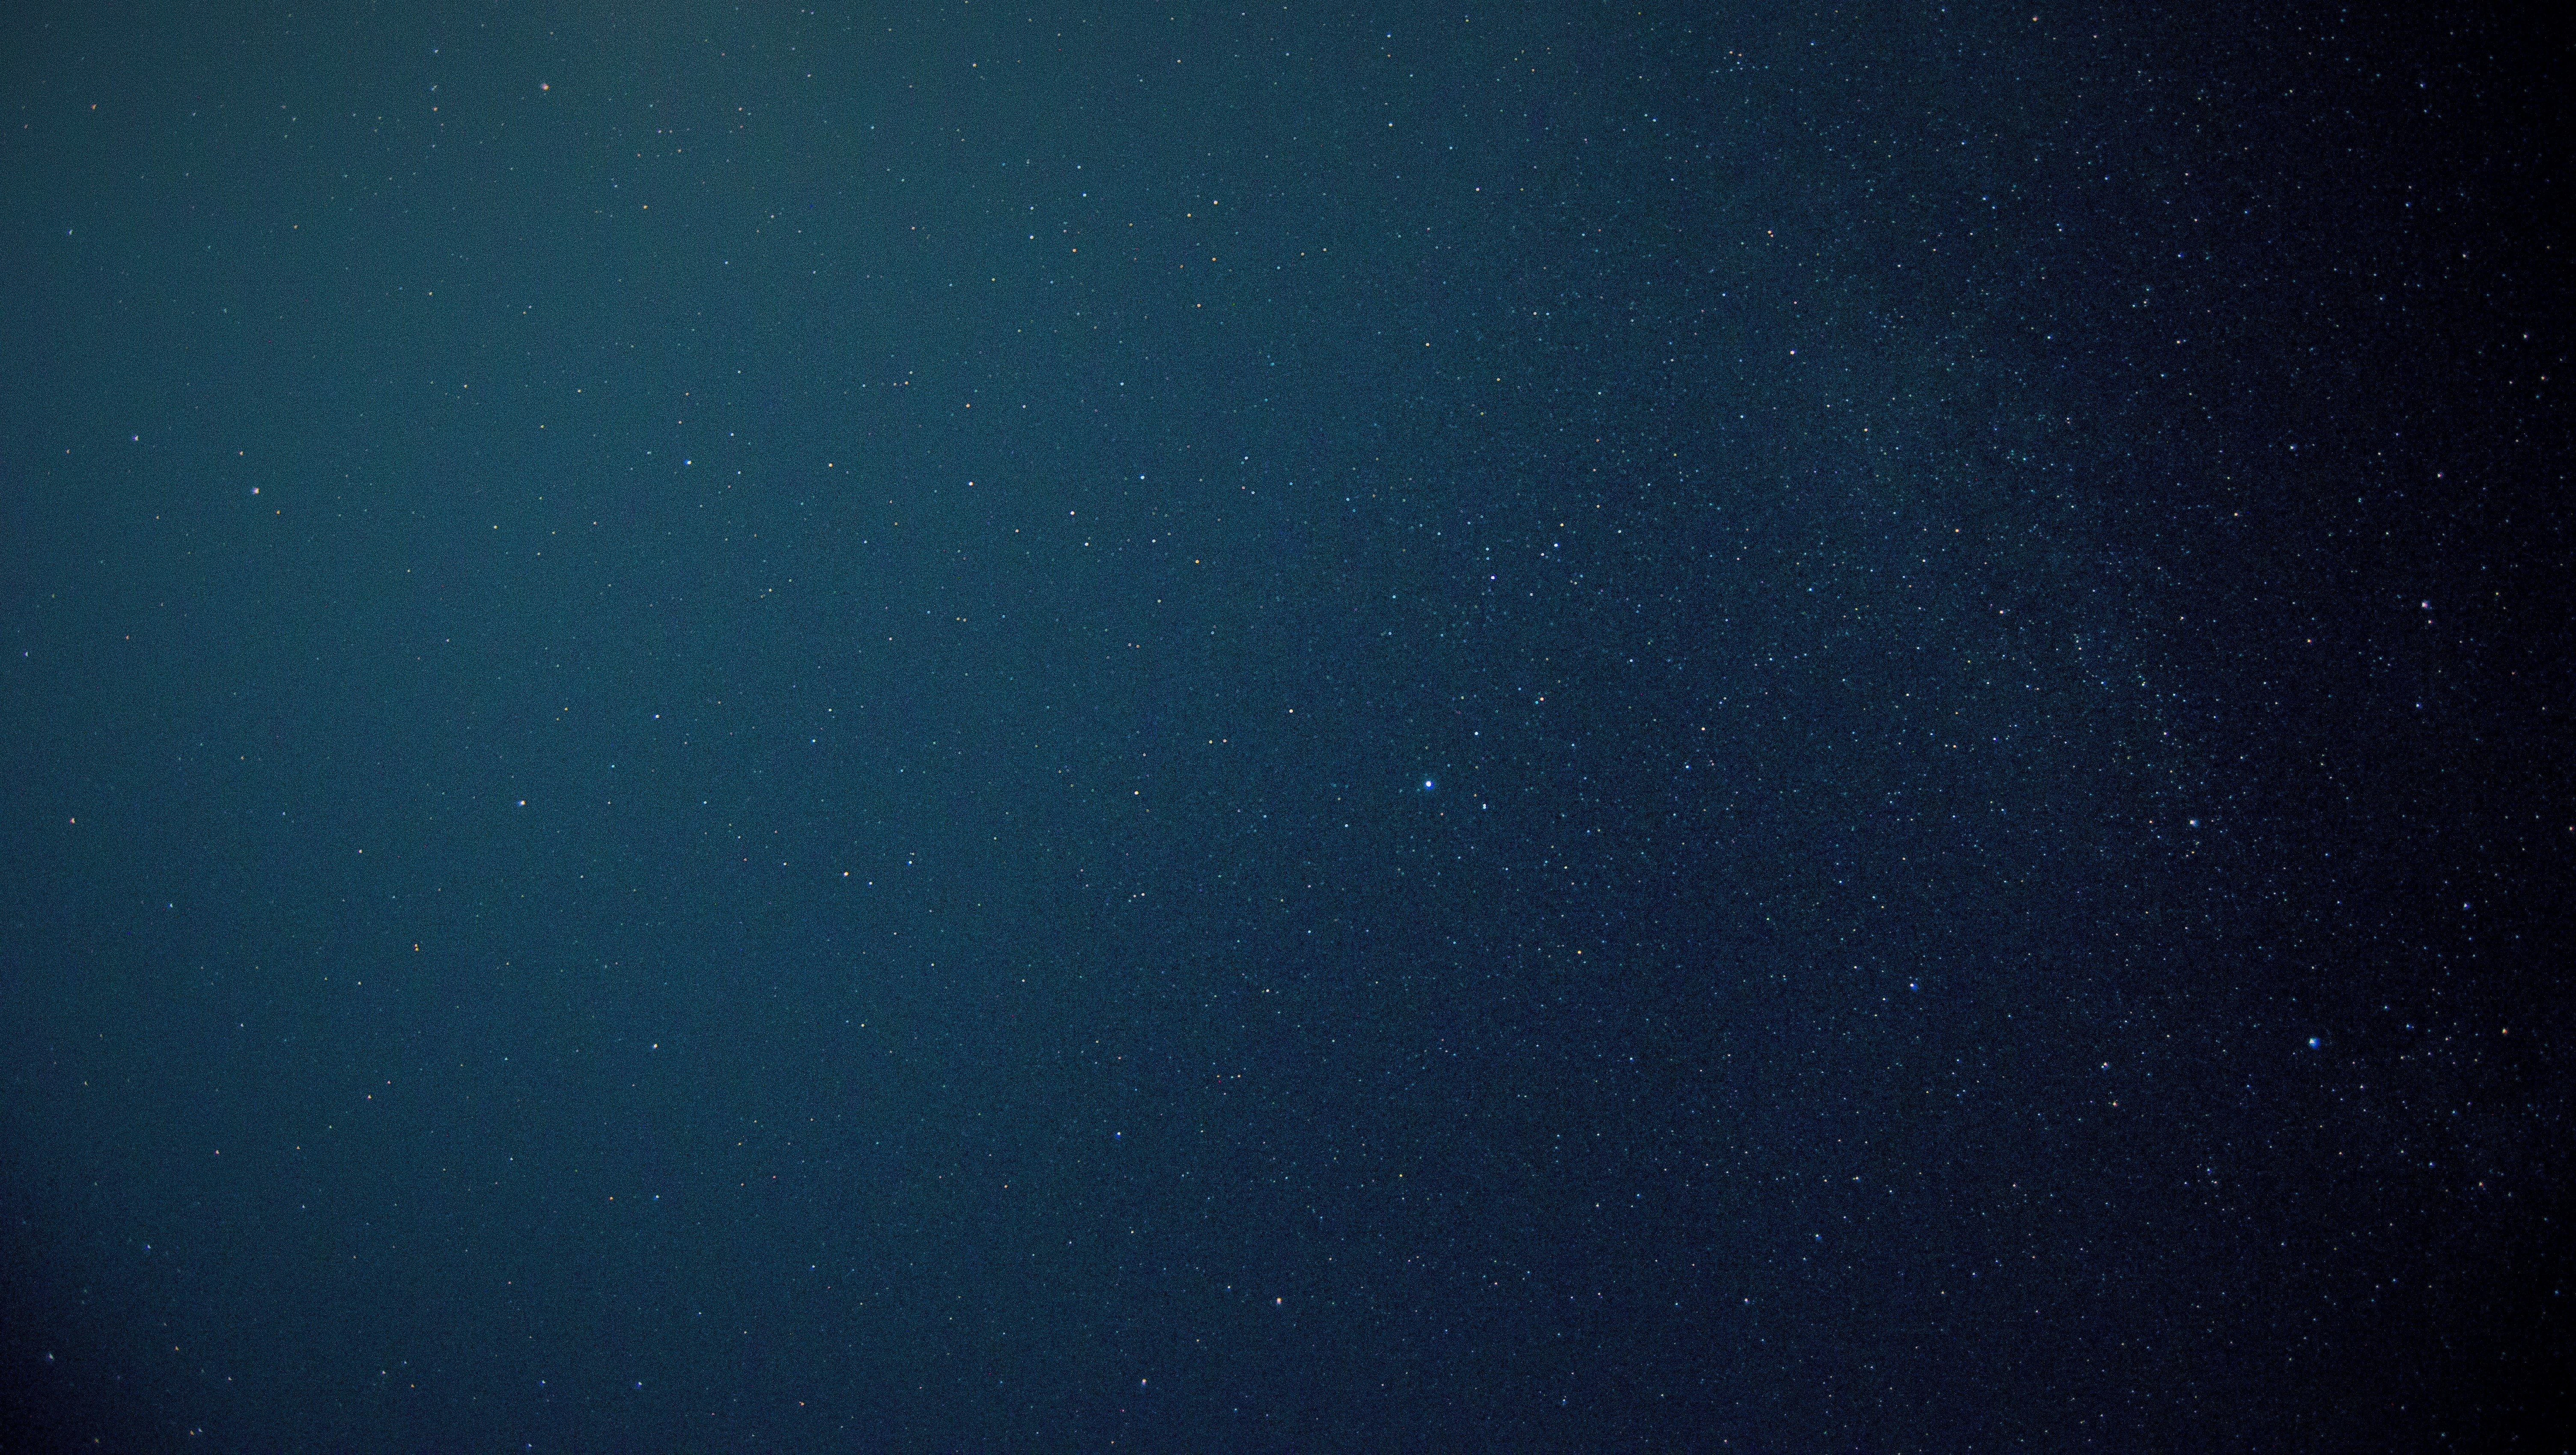
sky, night, cosmos, constellation, space, blue, outer space, astronomy, stars, screenshot, astronomical object, computer wallpaper